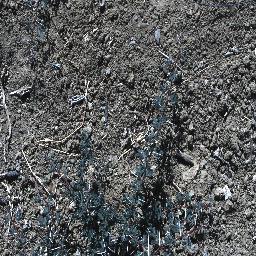
Label: prickly_acacia